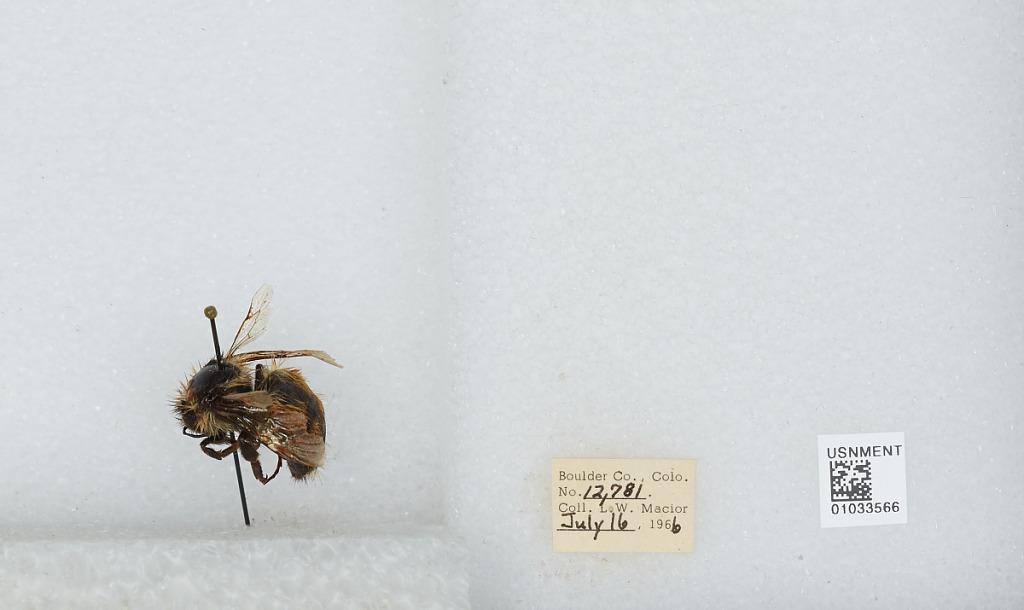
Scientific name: Bombus (Pyrobombus) sylvicola Kirby
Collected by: L. Macior
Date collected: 1966-7-16
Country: United States
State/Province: Colorado
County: Boulder
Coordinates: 40.0722, -105.584